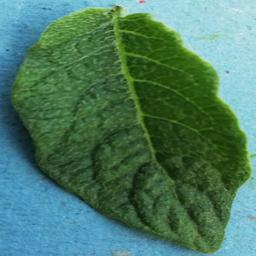
Label: Potato___Healthy